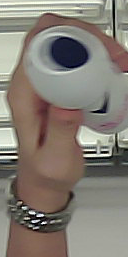
Product: rexona_spray